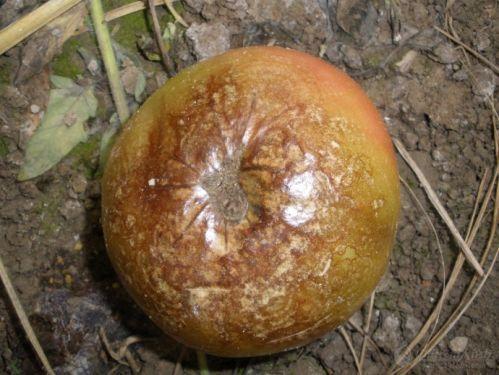
Plant: Tomato
Disease: tomato late blight